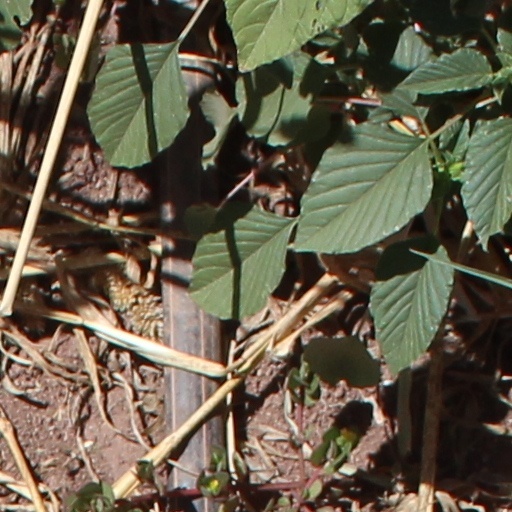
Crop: wheat